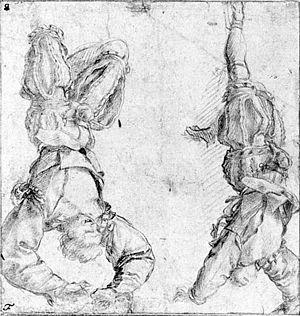
Esquisse d'Andrea del Sarto
La peinture infamante est un genre de peinture courant dans les cités-États italiennes, notamment celles du nord et du centre de la péninsule, du XIVᵉ au XVIᵉ siècle. Parmi les artistes célèbres qui peignirent des fresques infamantes, il y a Andrea del Castagno, Sandro Botticelli et Andrea del Sarto.